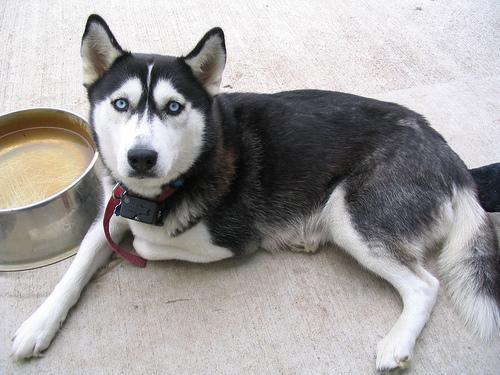
Norwegian_elkhound